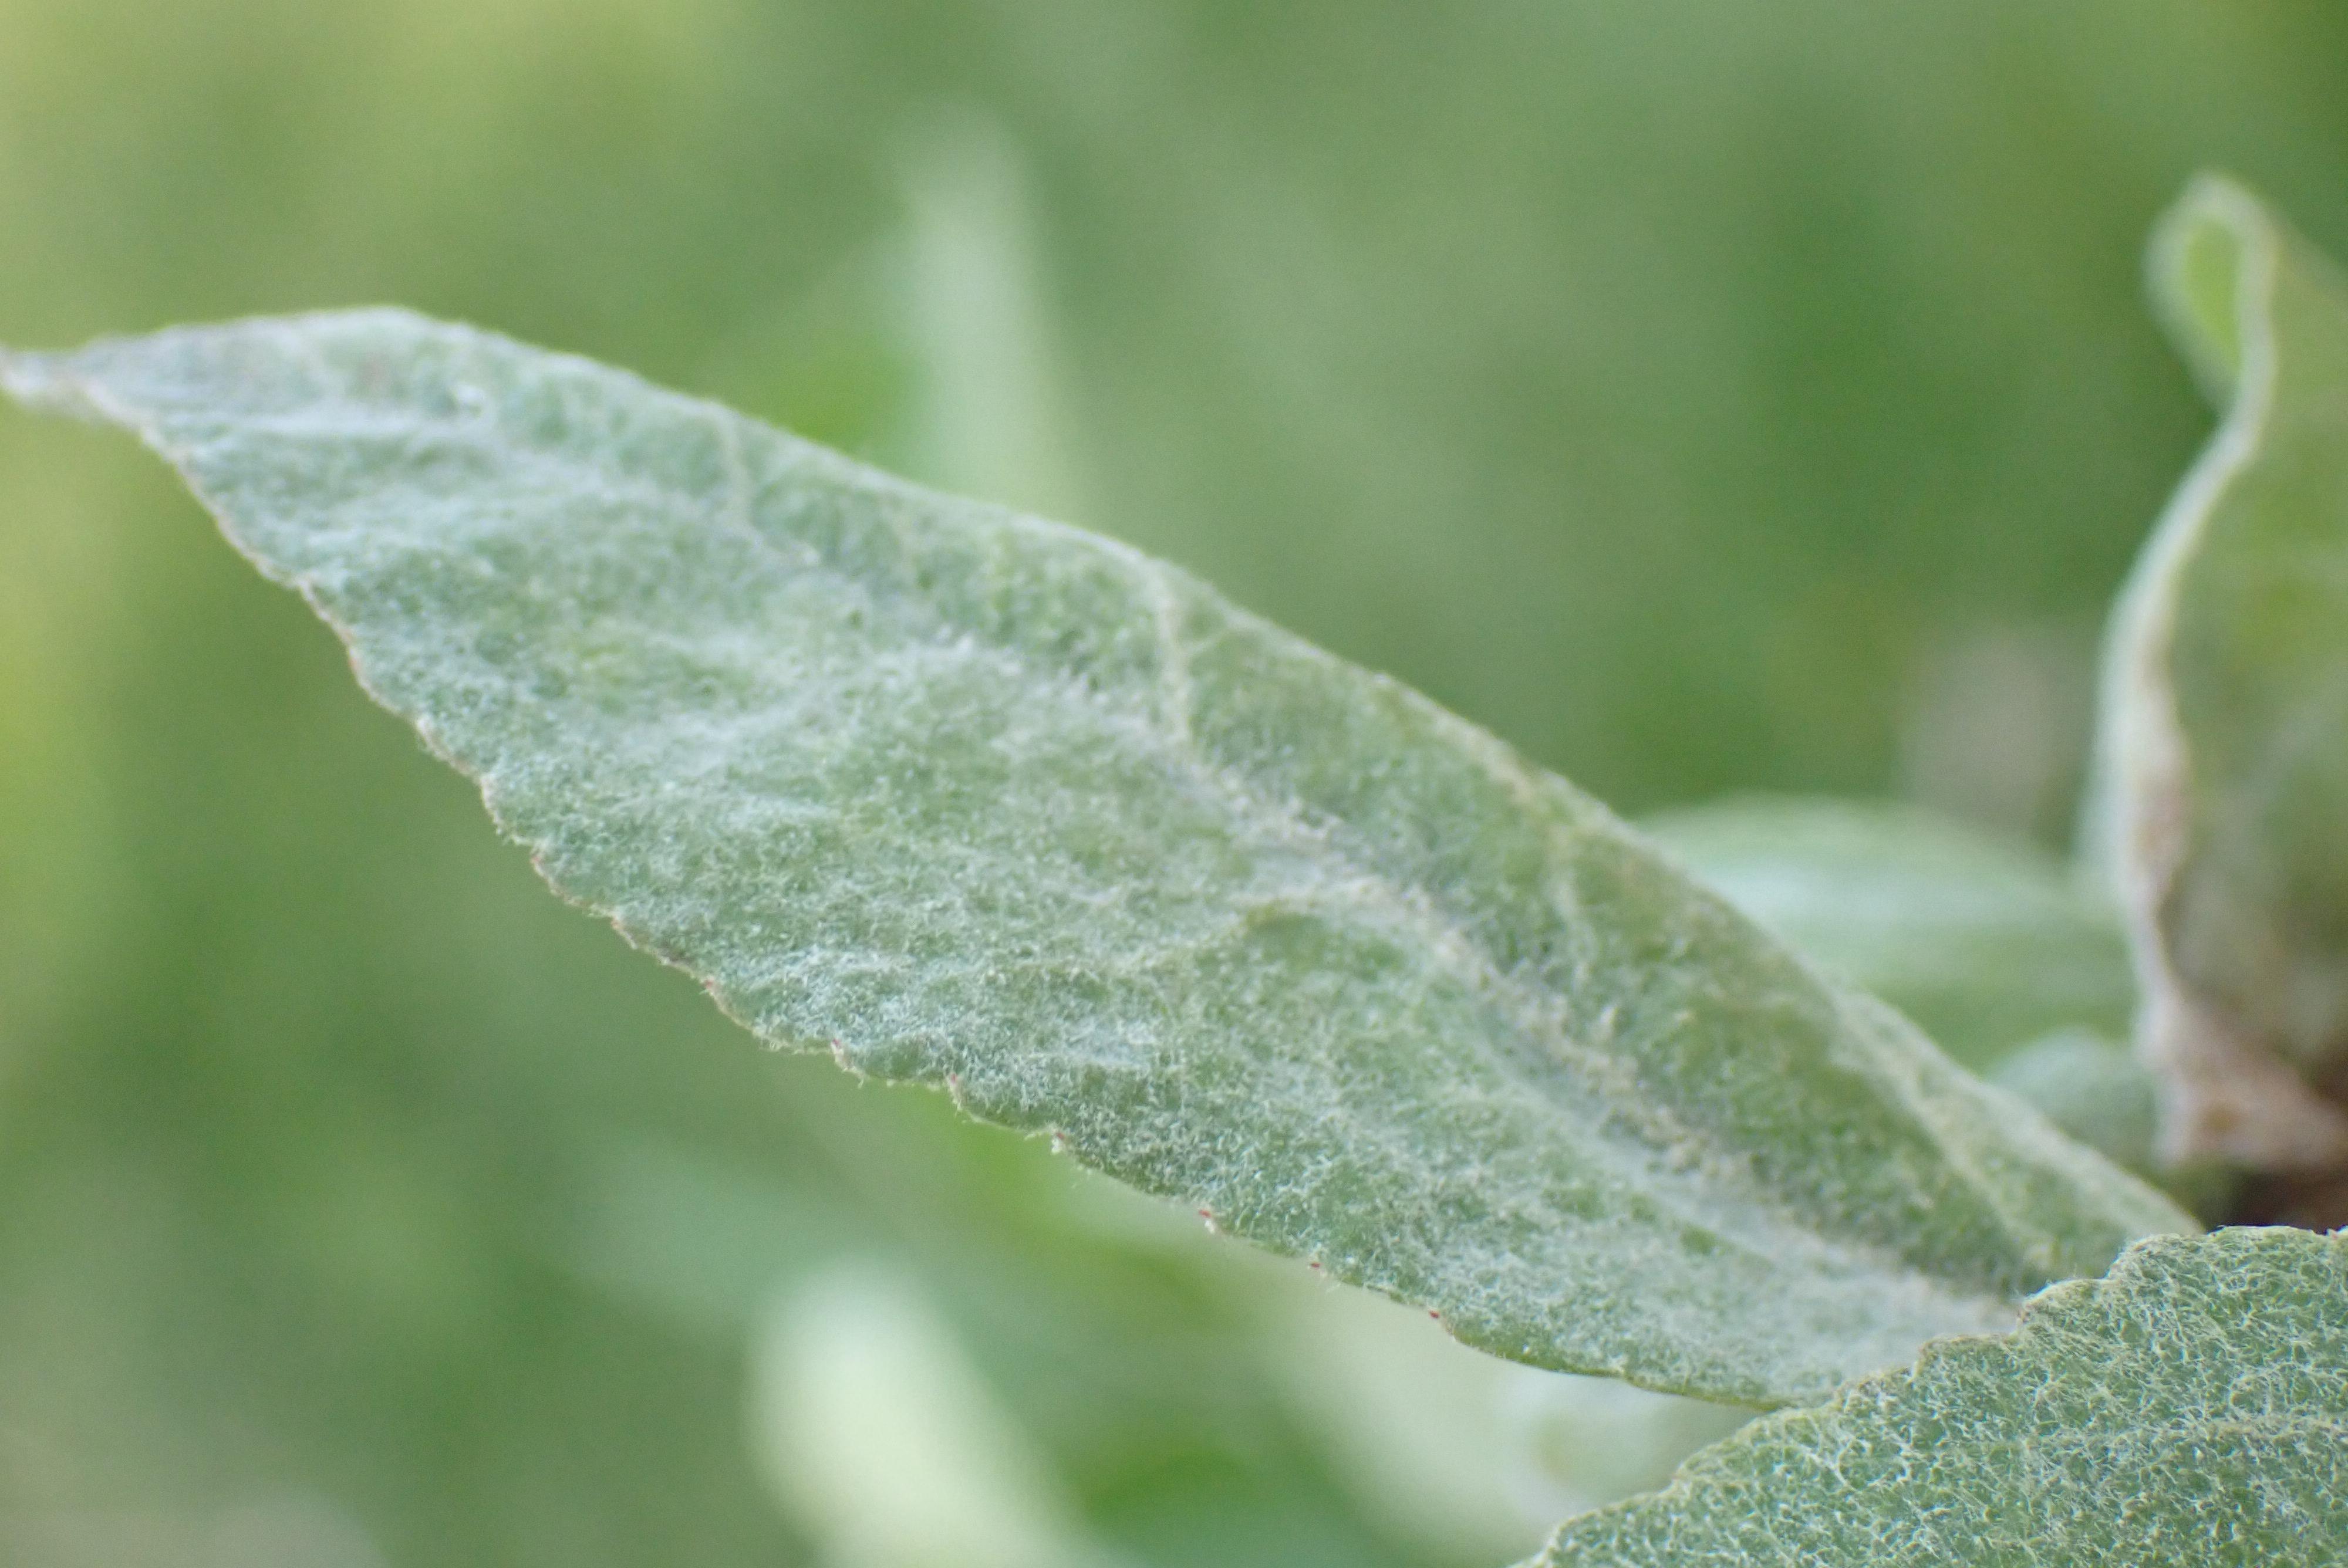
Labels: powdery_mildew